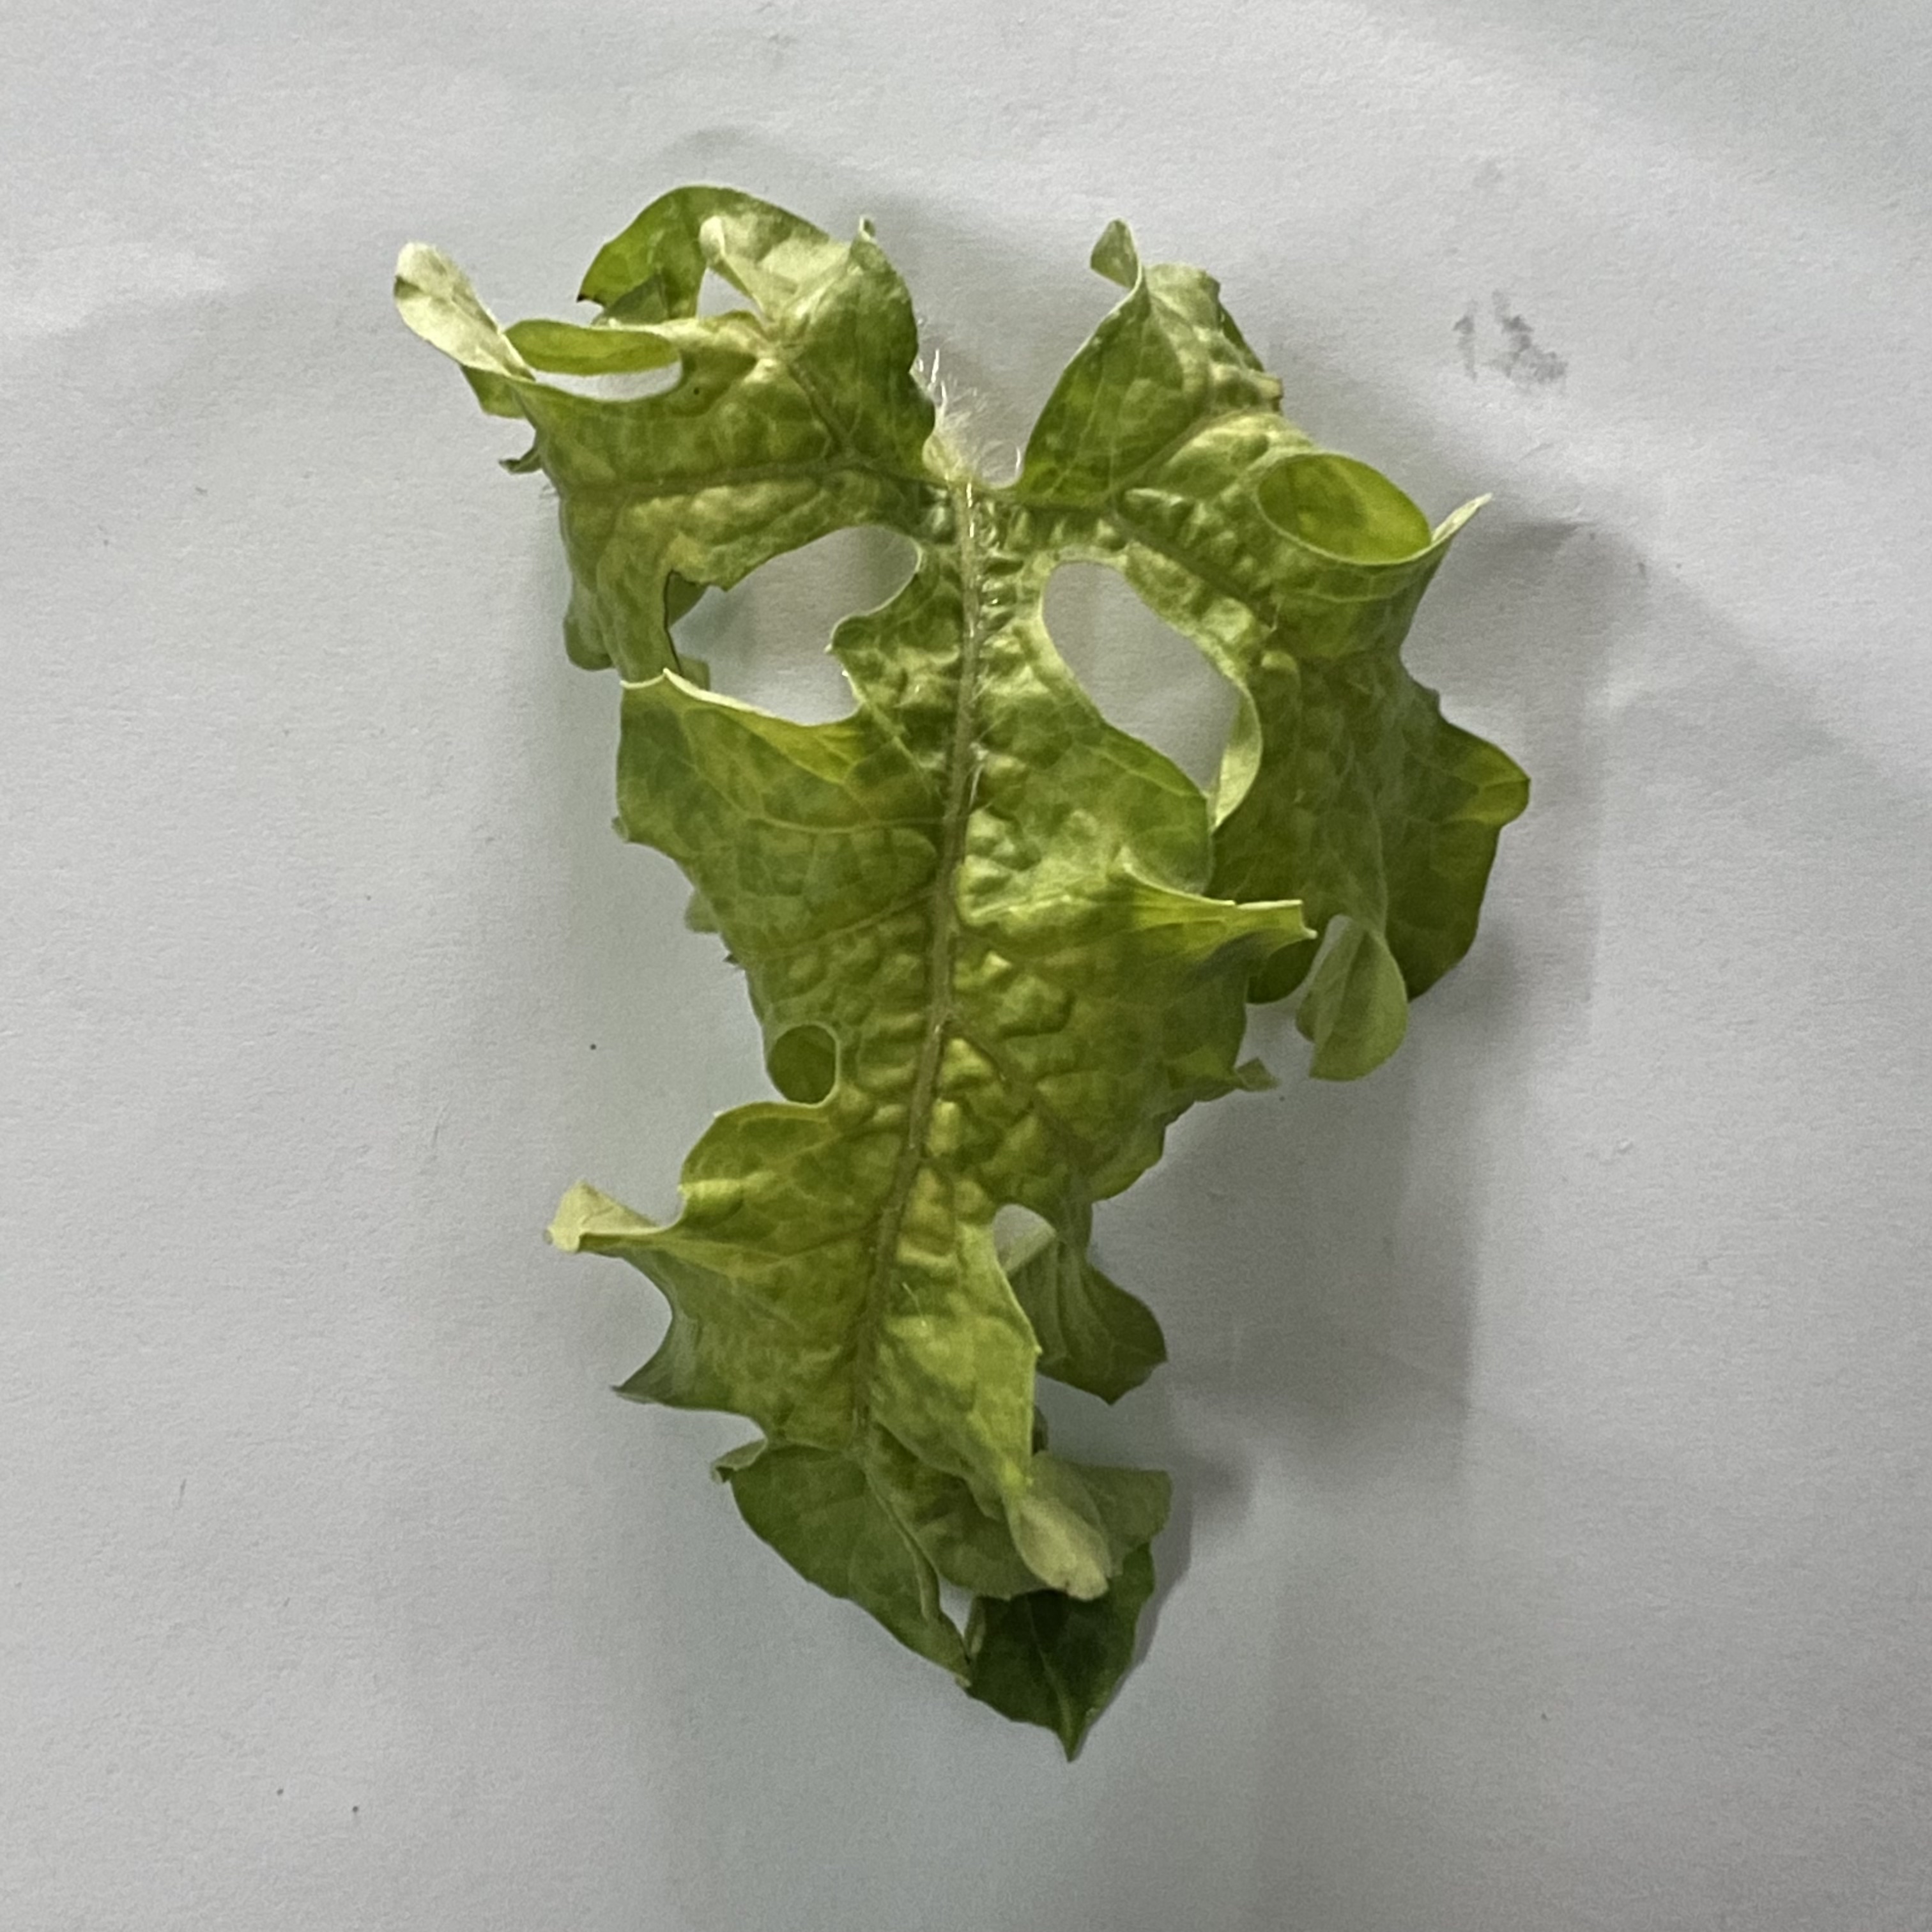
Label: Mosaic_Virus